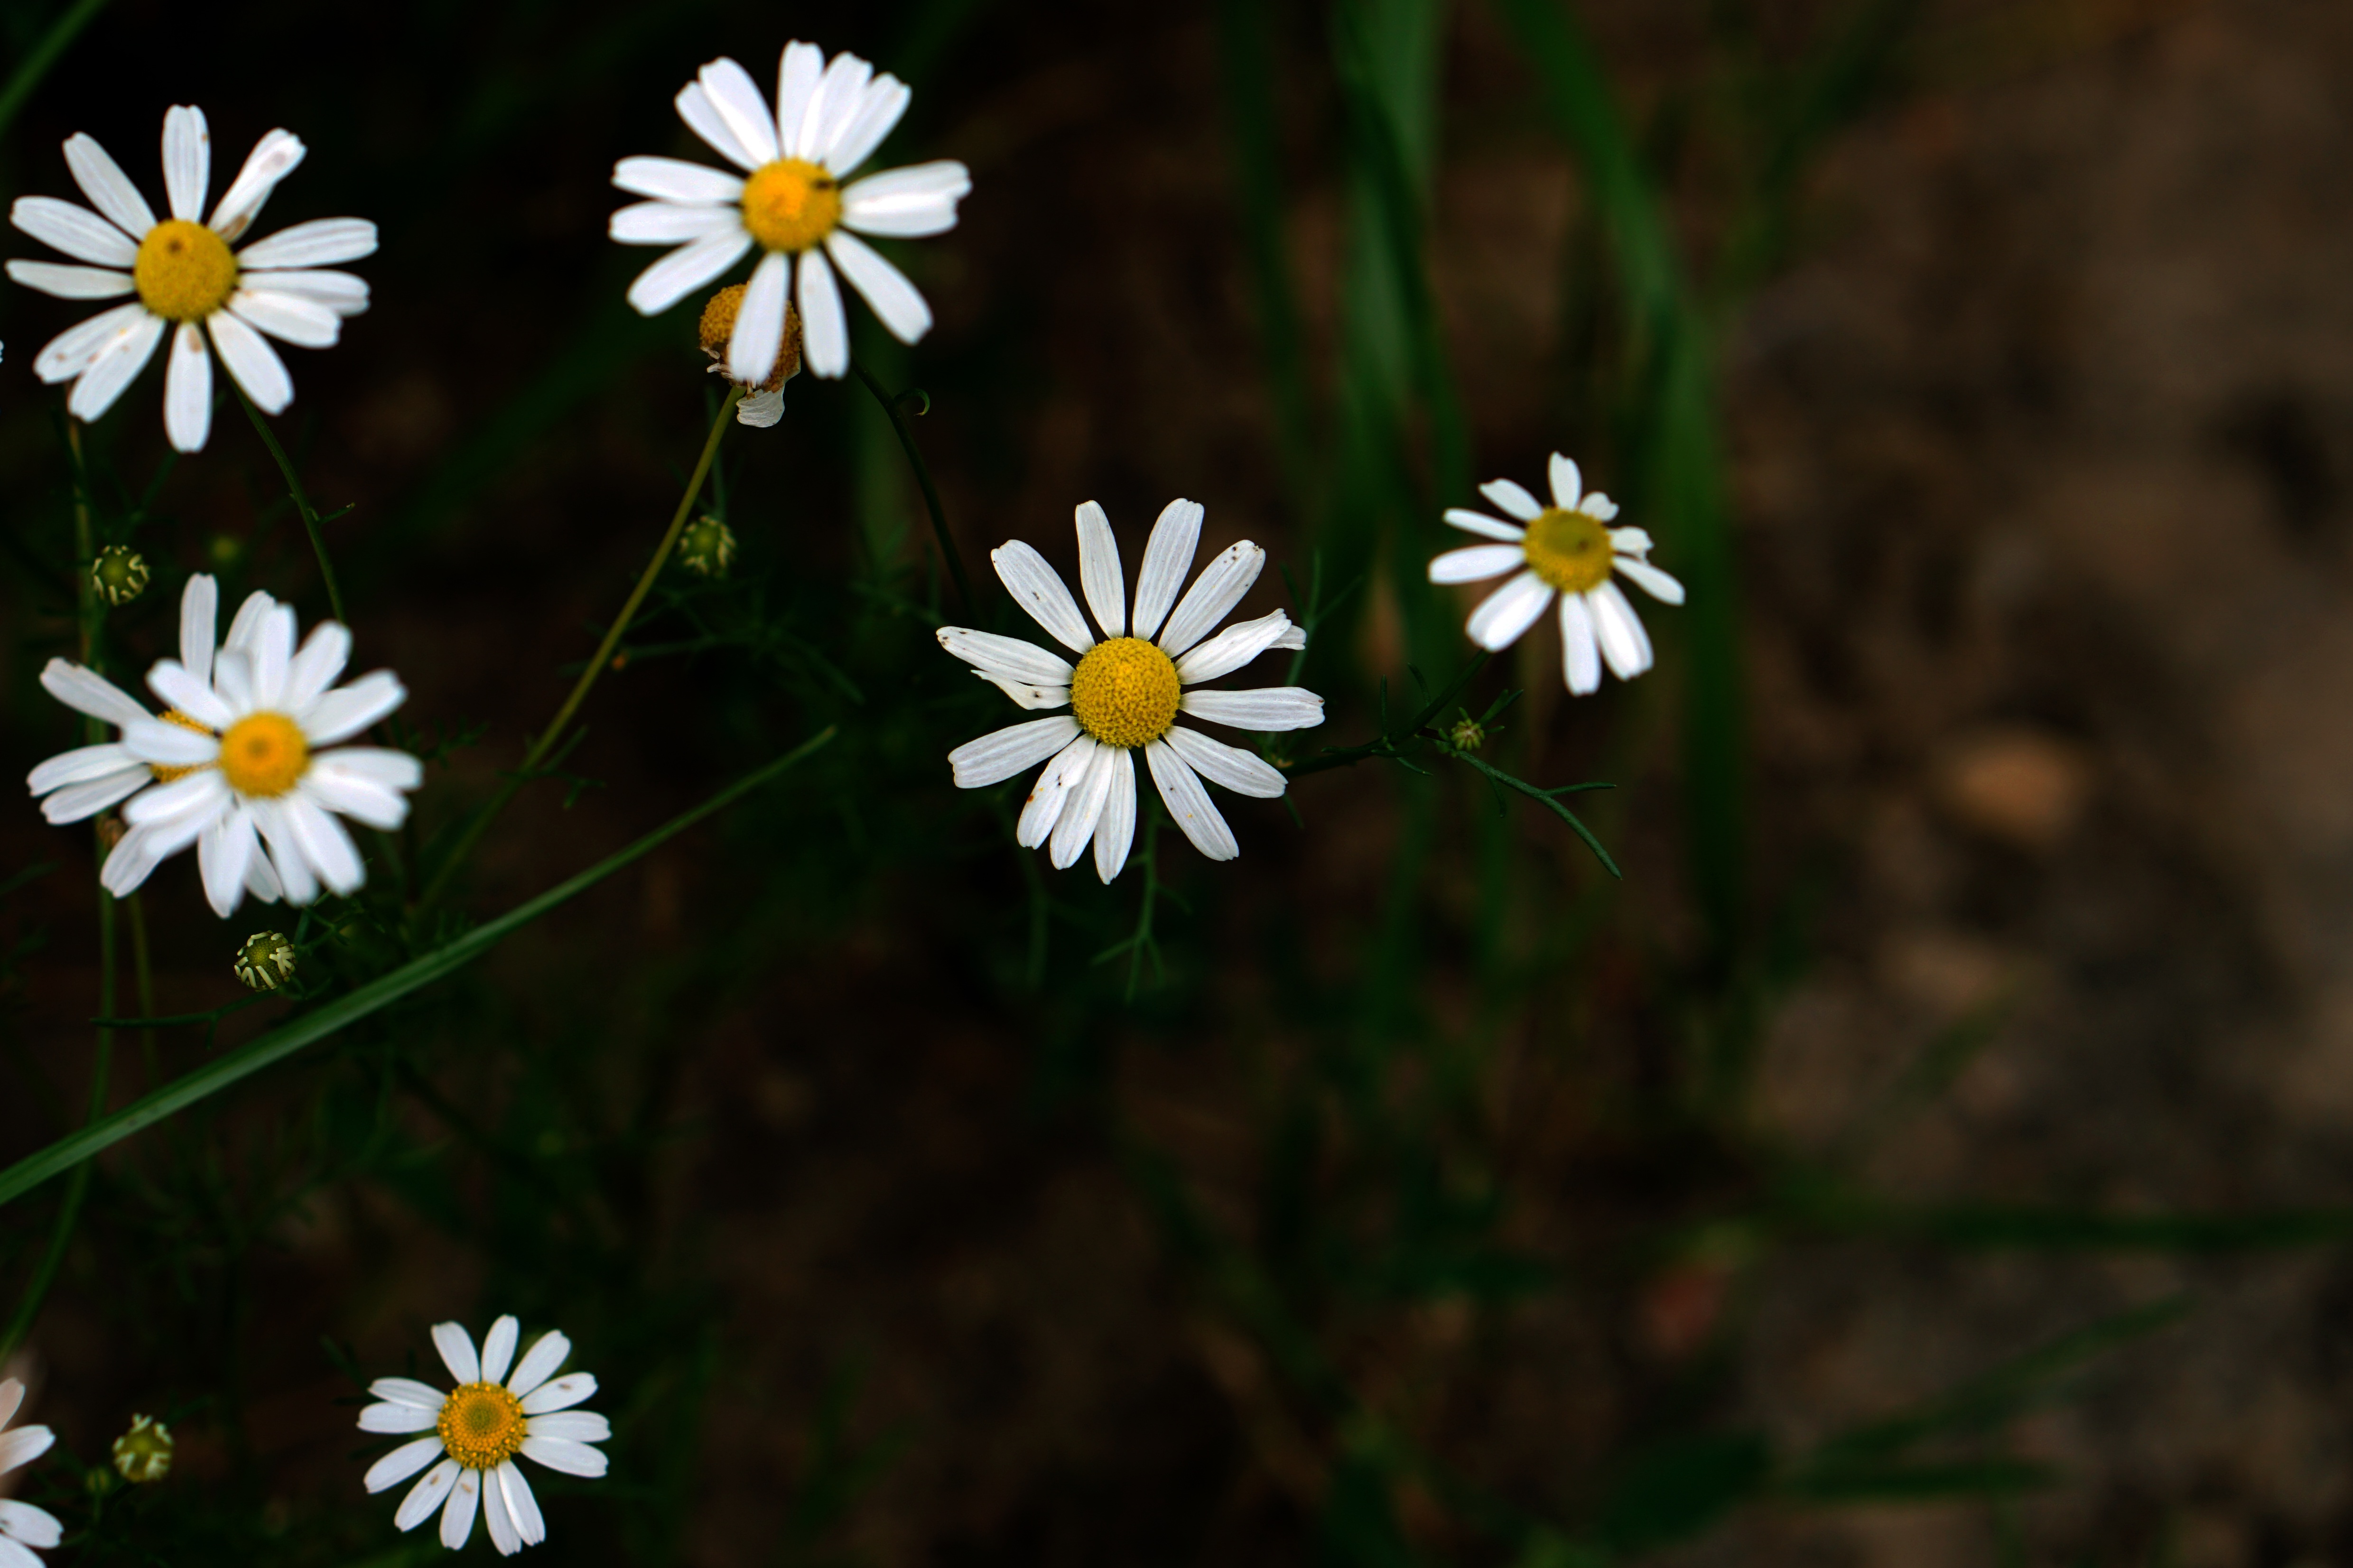
nature, grass, blossom, plant, white, meadow, sunlight, flower, petal, daisy, spring, green, botany, yellow, garden, flora, white flower, wildflower, flowers, earth, rush, macro photography, flowering plant, daisy family, in the grass, oxeye daisy, land plant, chamaemelum nobile, marguerite daisy